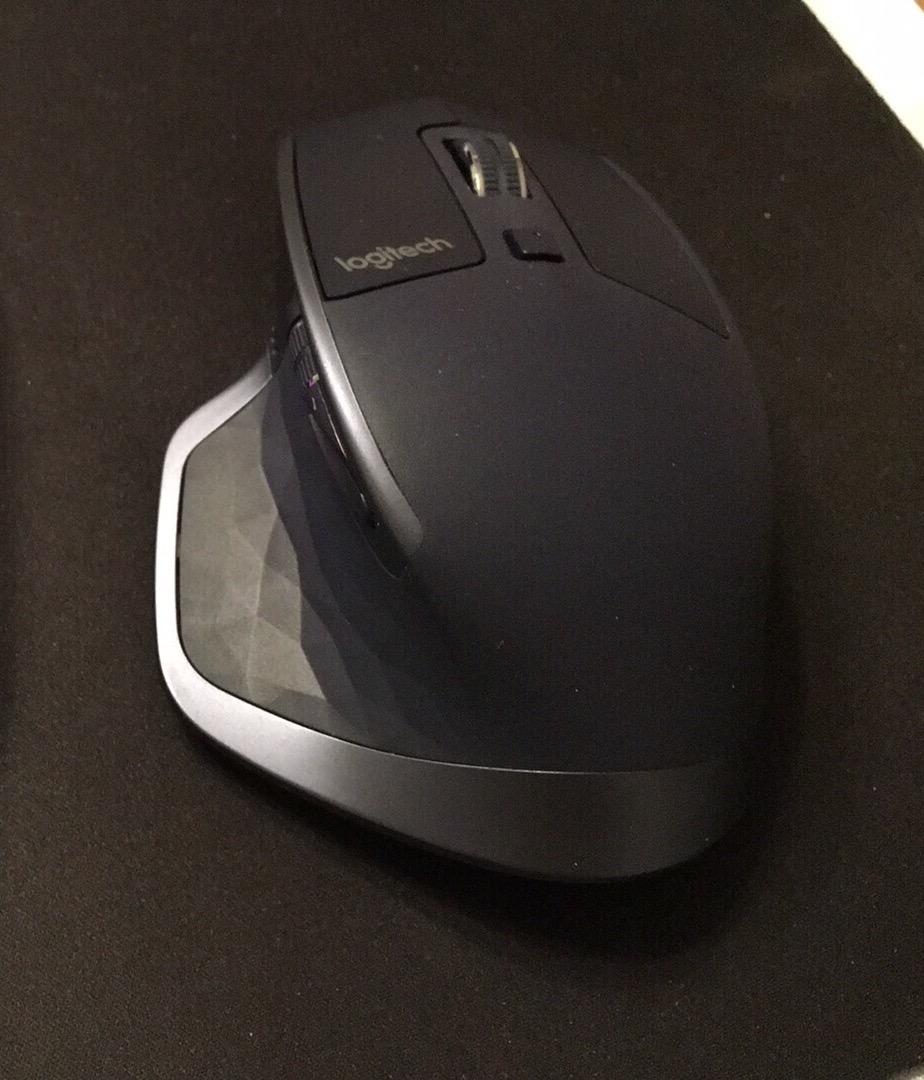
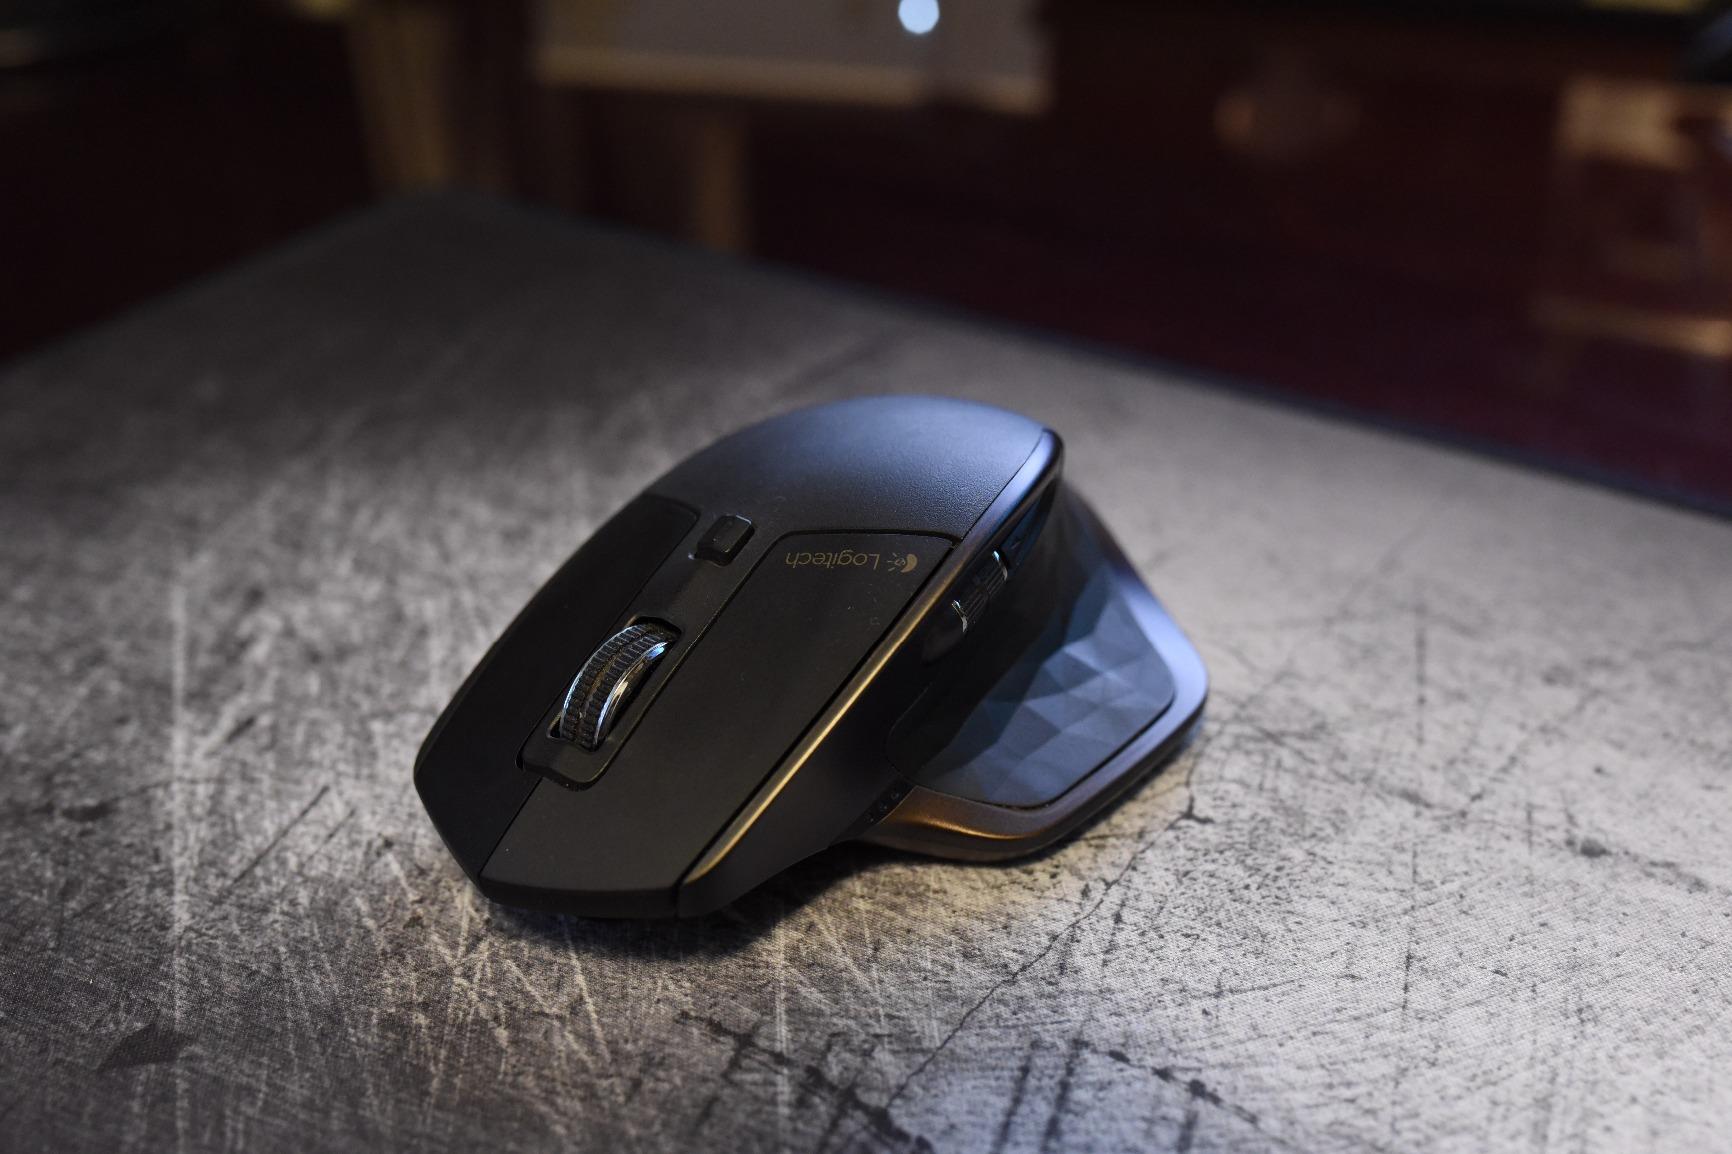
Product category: mouse
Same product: yes